Brittany Mahomes

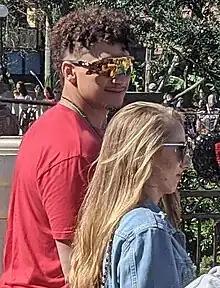
Brittany (right) and Patrick Mahomes (left) in 2020

Brittany Lynne Mahomes ( Matthews; born August 31, 1995) is an American sports team co-owner and former soccer player who played as a forward. She is a founding co-owner of the Kansas City Current, a team in the American professional top-division National Women's Soccer League (NWSL).